Barrmill, North Ayrshire

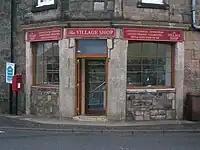
The restored appearance of the village shop in 2011

This is a good example of a lowland raised bog or mire. Bankhead is a Site of Special Scientific Interest (SSSI) and a Special Area of Conservation (SAC), making it significant in the European context.